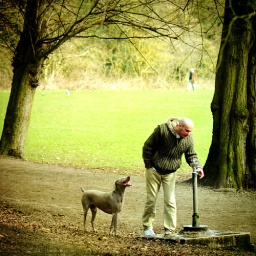
Yesterday. In London. With Tansy Liverwort. On Hampstead Heath. Where dogs understand the principle of standing in line.